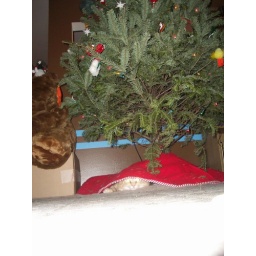
The cat burrows under the tree skirt.